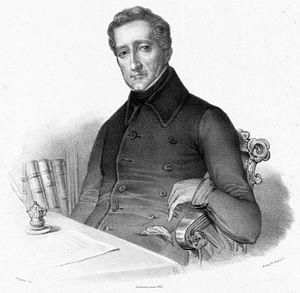
Cesare Balbo, comte de Vinadio, né le 21 novembre 1789 à Turin et mort dans la même ville le 3 juin 1853, était un historien italien du XIXᵉ siècle, qui fut l'un des théoriciens et des acteurs principaux du Risorgimento.
Le royaume de Sardaigne est la dénomination entre 1720 et 1861 des États de Savoie, un ancien État européen. Le titre de roi de Sardaigne est obtenu par les ducs de Savoie contre la cession forcée du royaume de Sicile à l'Autriche en 1720, conséquence du traité de Londres et de la paix de La Haye. Ce royaume est à l’origine de la fondation du royaume d'Italie et donc de l'Italie moderne, dirigée par la maison de Savoie. Dans l'historiographie française, ce royaume est souvent désigné, à tort, sous le nom de royaume de Piémont-Sardaigne, en raison du fait que sa capitale de facto était Turin, située dans la principauté de Piémont ; l'équivalent de l'italien regno sabaudo-sardo serait plutôt « royaume savoisien de Sardaigne ». L'appellation d'usage en français était États sardes, notamment en géographie, en commerce, en diplomatie et dans la presse. Les États sardes de terre-ferme en constituent la partie non-insulaire.
Urbano Rattazzi, surnommé Urbanino, de son nom complet Urbano Pio Francesco Rattazzi, né le 30 juin 1808 à Alexandrie, alors en département de Marengo, mort le 5 juin 1873 à Frosinone, est un homme d'État du royaume de Sardaigne, appartenant à la gauche modérée de tendance anticléricale. Il est aussi un important artisan de l'unité italienne, et l'un des acteurs du Risorgimento, avec Giuseppe Mazzini, Giuseppe Garibaldi, Camillo Cavour et Victor-Emmanuel II de Savoie.